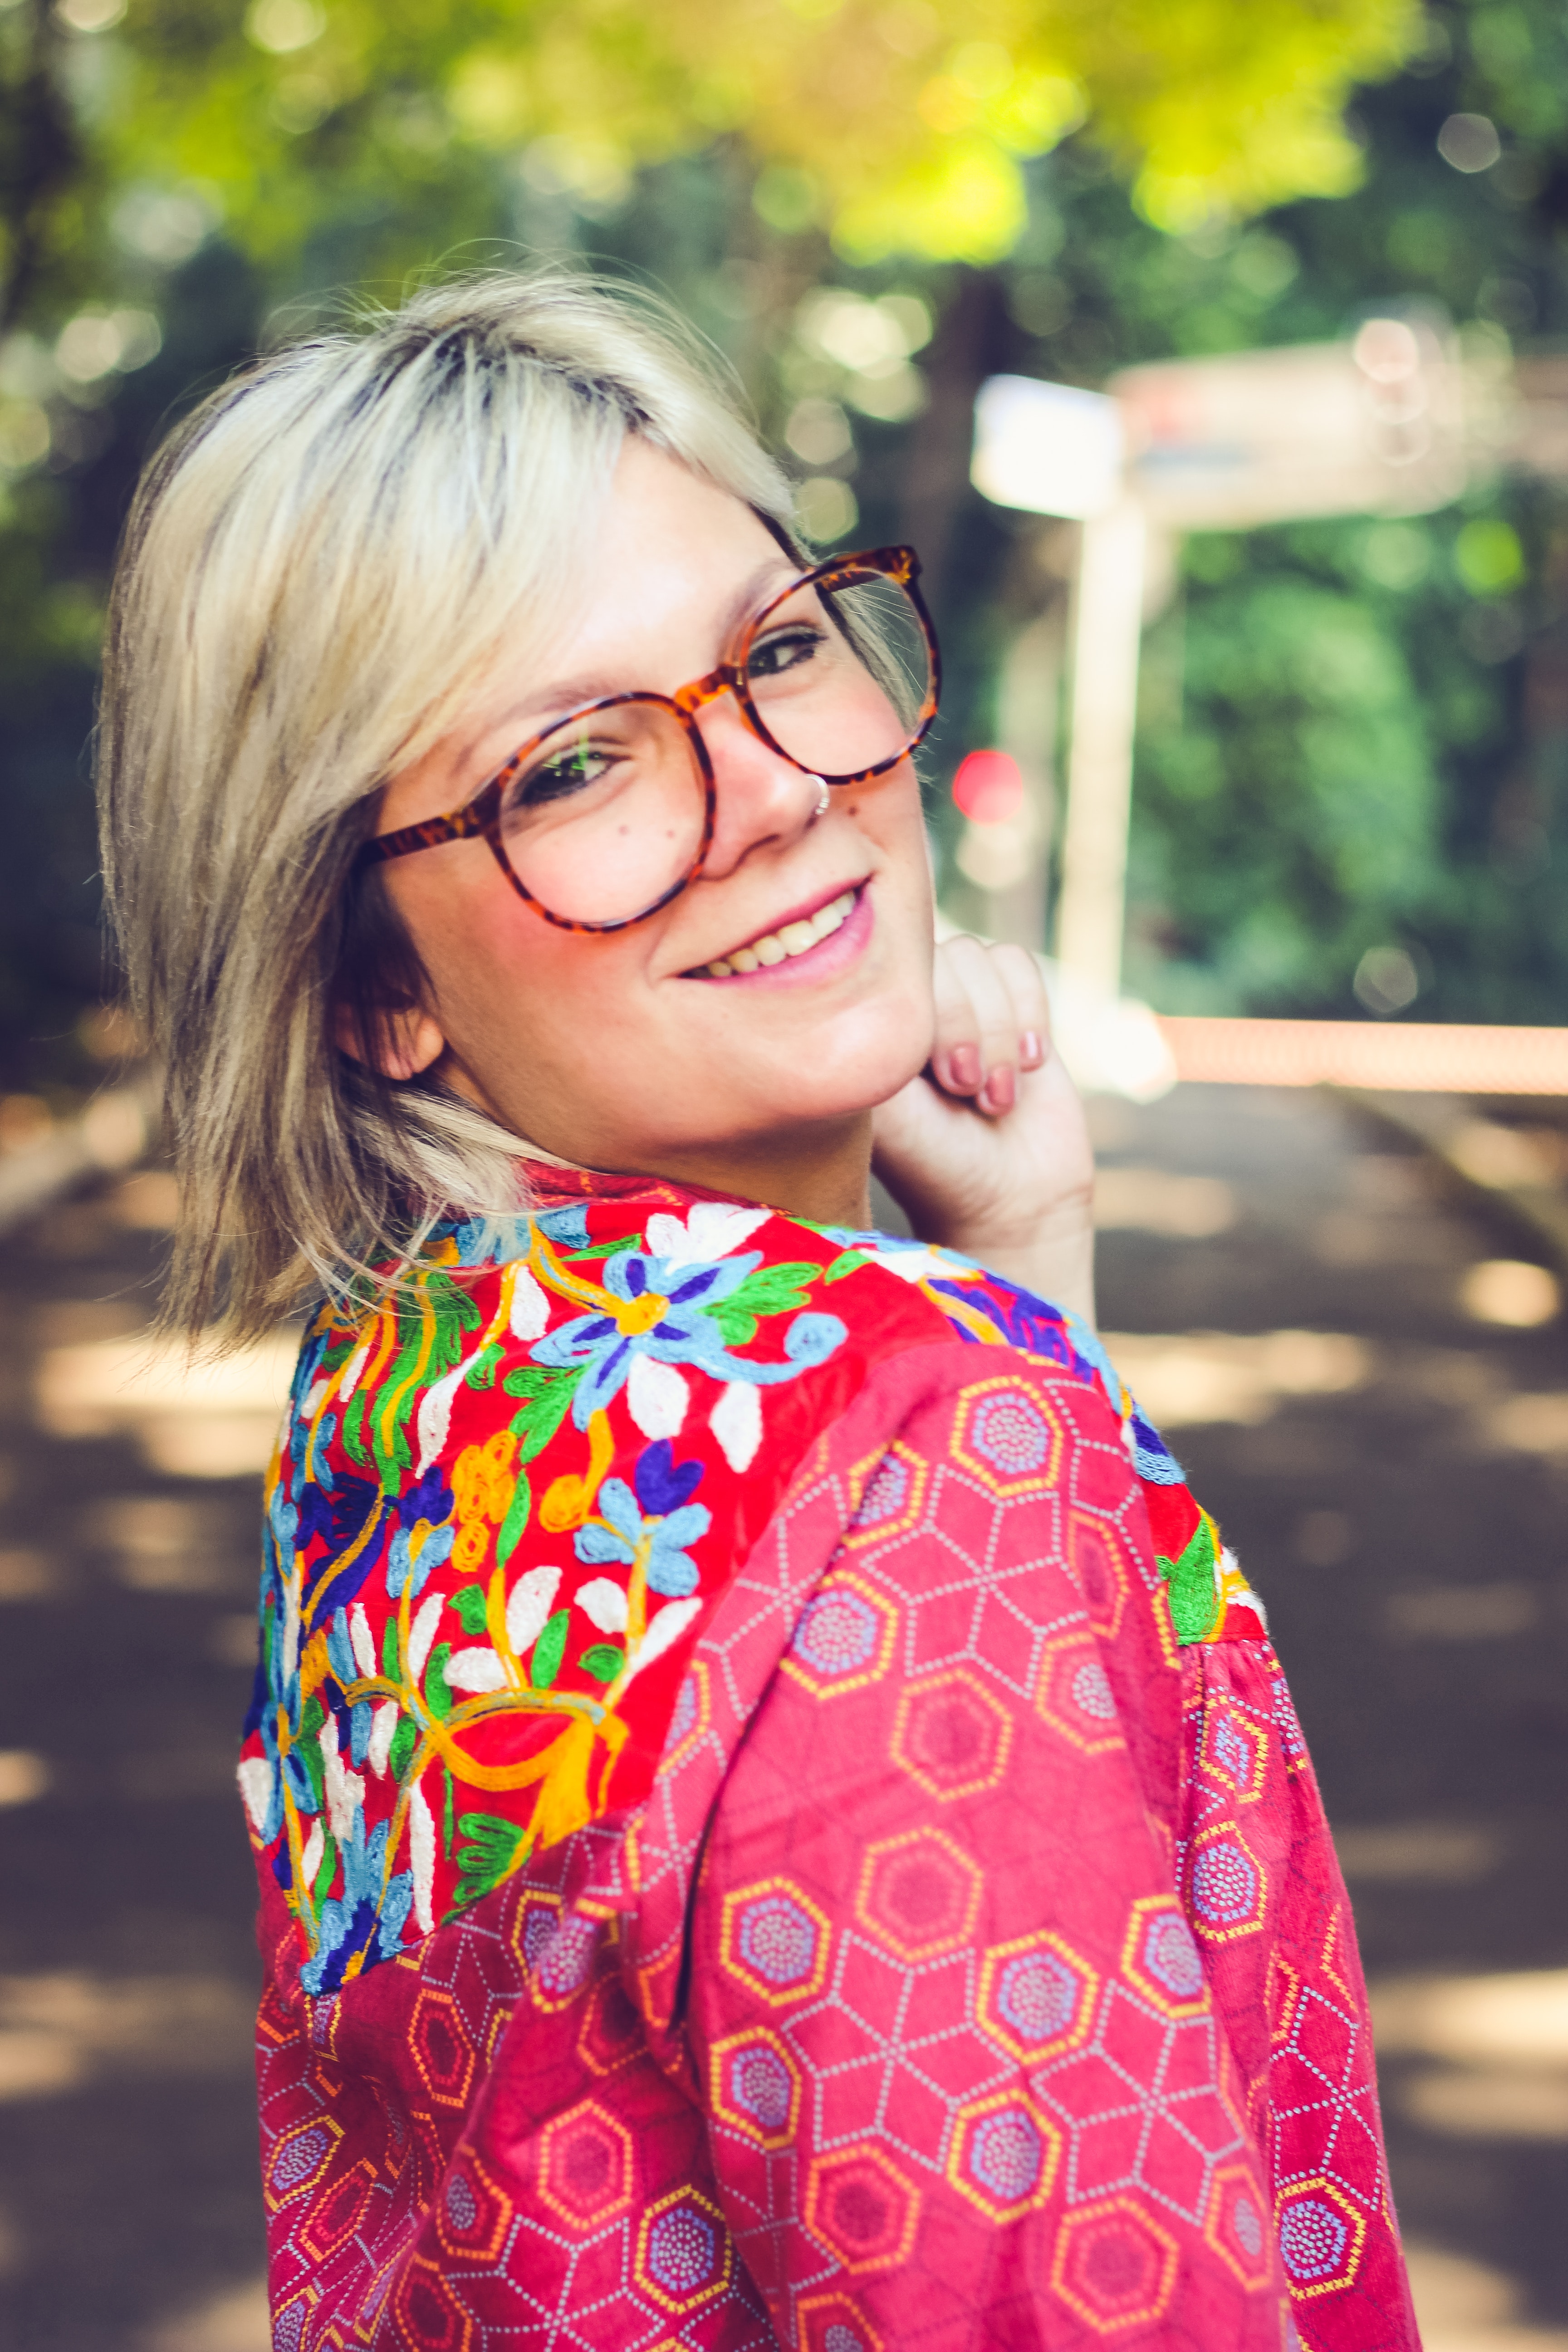
eyewear, hair, glasses, pink, beauty, smile, lip, street fashion, pattern, cool, shoulder, vision care, design, spring, textile, magenta, outerwear, happy, fun, summer, portrait photography, sunglasses, photography, polka dot, scarf, child, dress, child model, fashion accessory, portrait, toddler, hair coloring, style